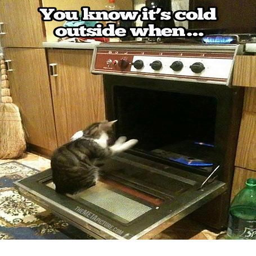
that cat could burn its paws off !